Shabaka

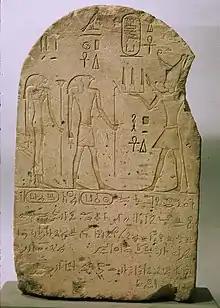
Donation stela of Shabaka. Shabaka appears standing to the right, with the cartouche designating him.

Shabaka succeeded his uncle Shebitku on the throne, and adopted the throne name of the Sixth Dynasty ruler Pepi II Neferkare. Shabaka's reign was initially dated from 716 BC to 702 BC by Kenneth Kitchen. However, new evidence indicates that Shebitku died around 705 BC because Sargon II (722–705 BC) of Assyria states in an official inscription at Tang-i Var (in northwest Iran)—which is datable to 706 BC—that it was Shebitku, Shabaka's predecessor, who extradited Iamanni of Ashdod to Shebitku as king of Egypt. This view has been accepted by many Egyptologists today such as Aidan Dodson, Rolf Krauss, David Aston, and Karl Jansen-Winkeln among others because there is no concrete evidence for coregencies or internal political/regional divisions in the Nubian kingdom during the Twenty-fifth Dynasty. This point was also stressed by Dan'el Kahn in a 2006 article. All contemporary records suggest that the Nubian Pharaohs ruled Egypt with only a single king on the throne, while Taharqa states explicitly on one of his Kawa steles that he assumed power only after the death of his brother, Shebitku.